Describe the emotion expressed in this image:  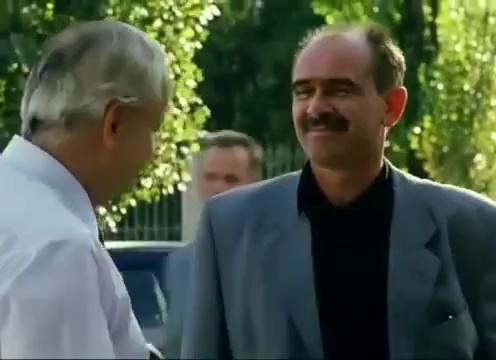
This person displays Suffering, valence and arousal with low intensity.